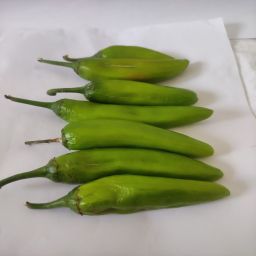
Crop: New Mexico Green Chile
Quality: Unripe